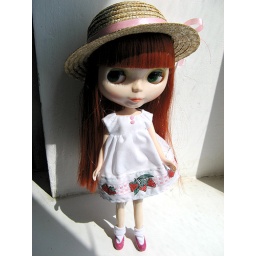
A new dress I've made for Gemma and a lovely hat I found in an arts and crafts store =)